Historic bars and saloons in San Francisco

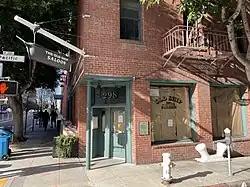
The Old Ship Saloon (in 2023)

The Old Ship Saloon, formerly the Old Ship Alehouse, was built in 1851 around the ruins of a California Gold Rush-era ship named the Arkansas. For the first 8 years, the ship existed as a floating saloon. It is located in the Jackson Square neighborhood and is part of the Barbary Coast Trail.